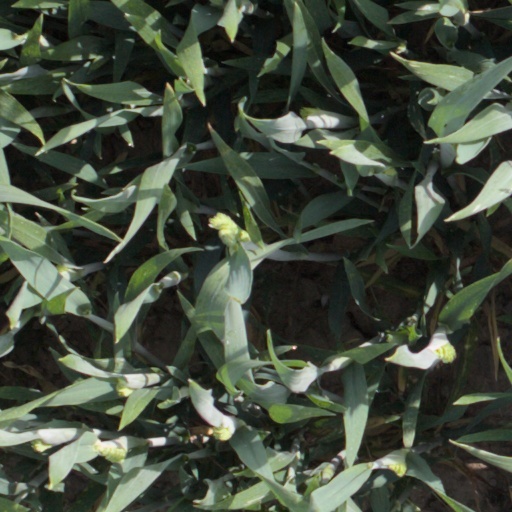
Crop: wheat